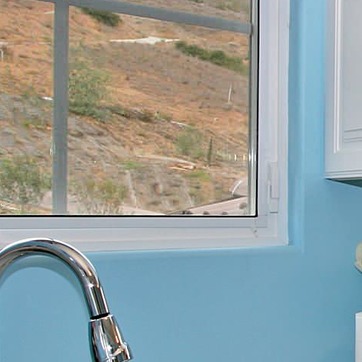
Material: glass